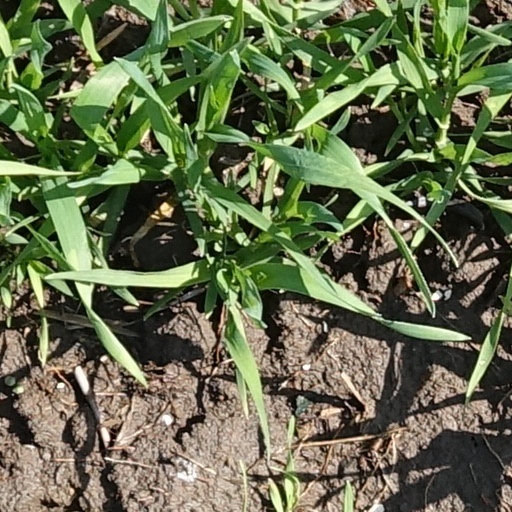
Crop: wheat